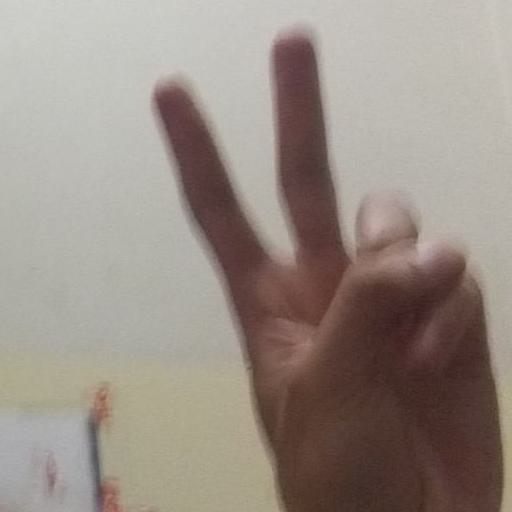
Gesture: peace